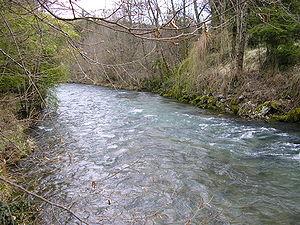
L'Hers-Vif à Bélesta (Ariège, France)
Cette liste non exhaustive recense les rivières de France, par ordre alphabétique. Elle ne recense pas les fleuves, qui font l'objet d'une liste séparée, ni les ruisseaux.
L'Hers est le nom de deux rivières du Sud-Ouest de la France, l’Hers-Vif et l’Hers-Mort.
Bélesta est une commune française, située sur l'Hers-Vif dans le département de l'Ariège en région Occitanie.